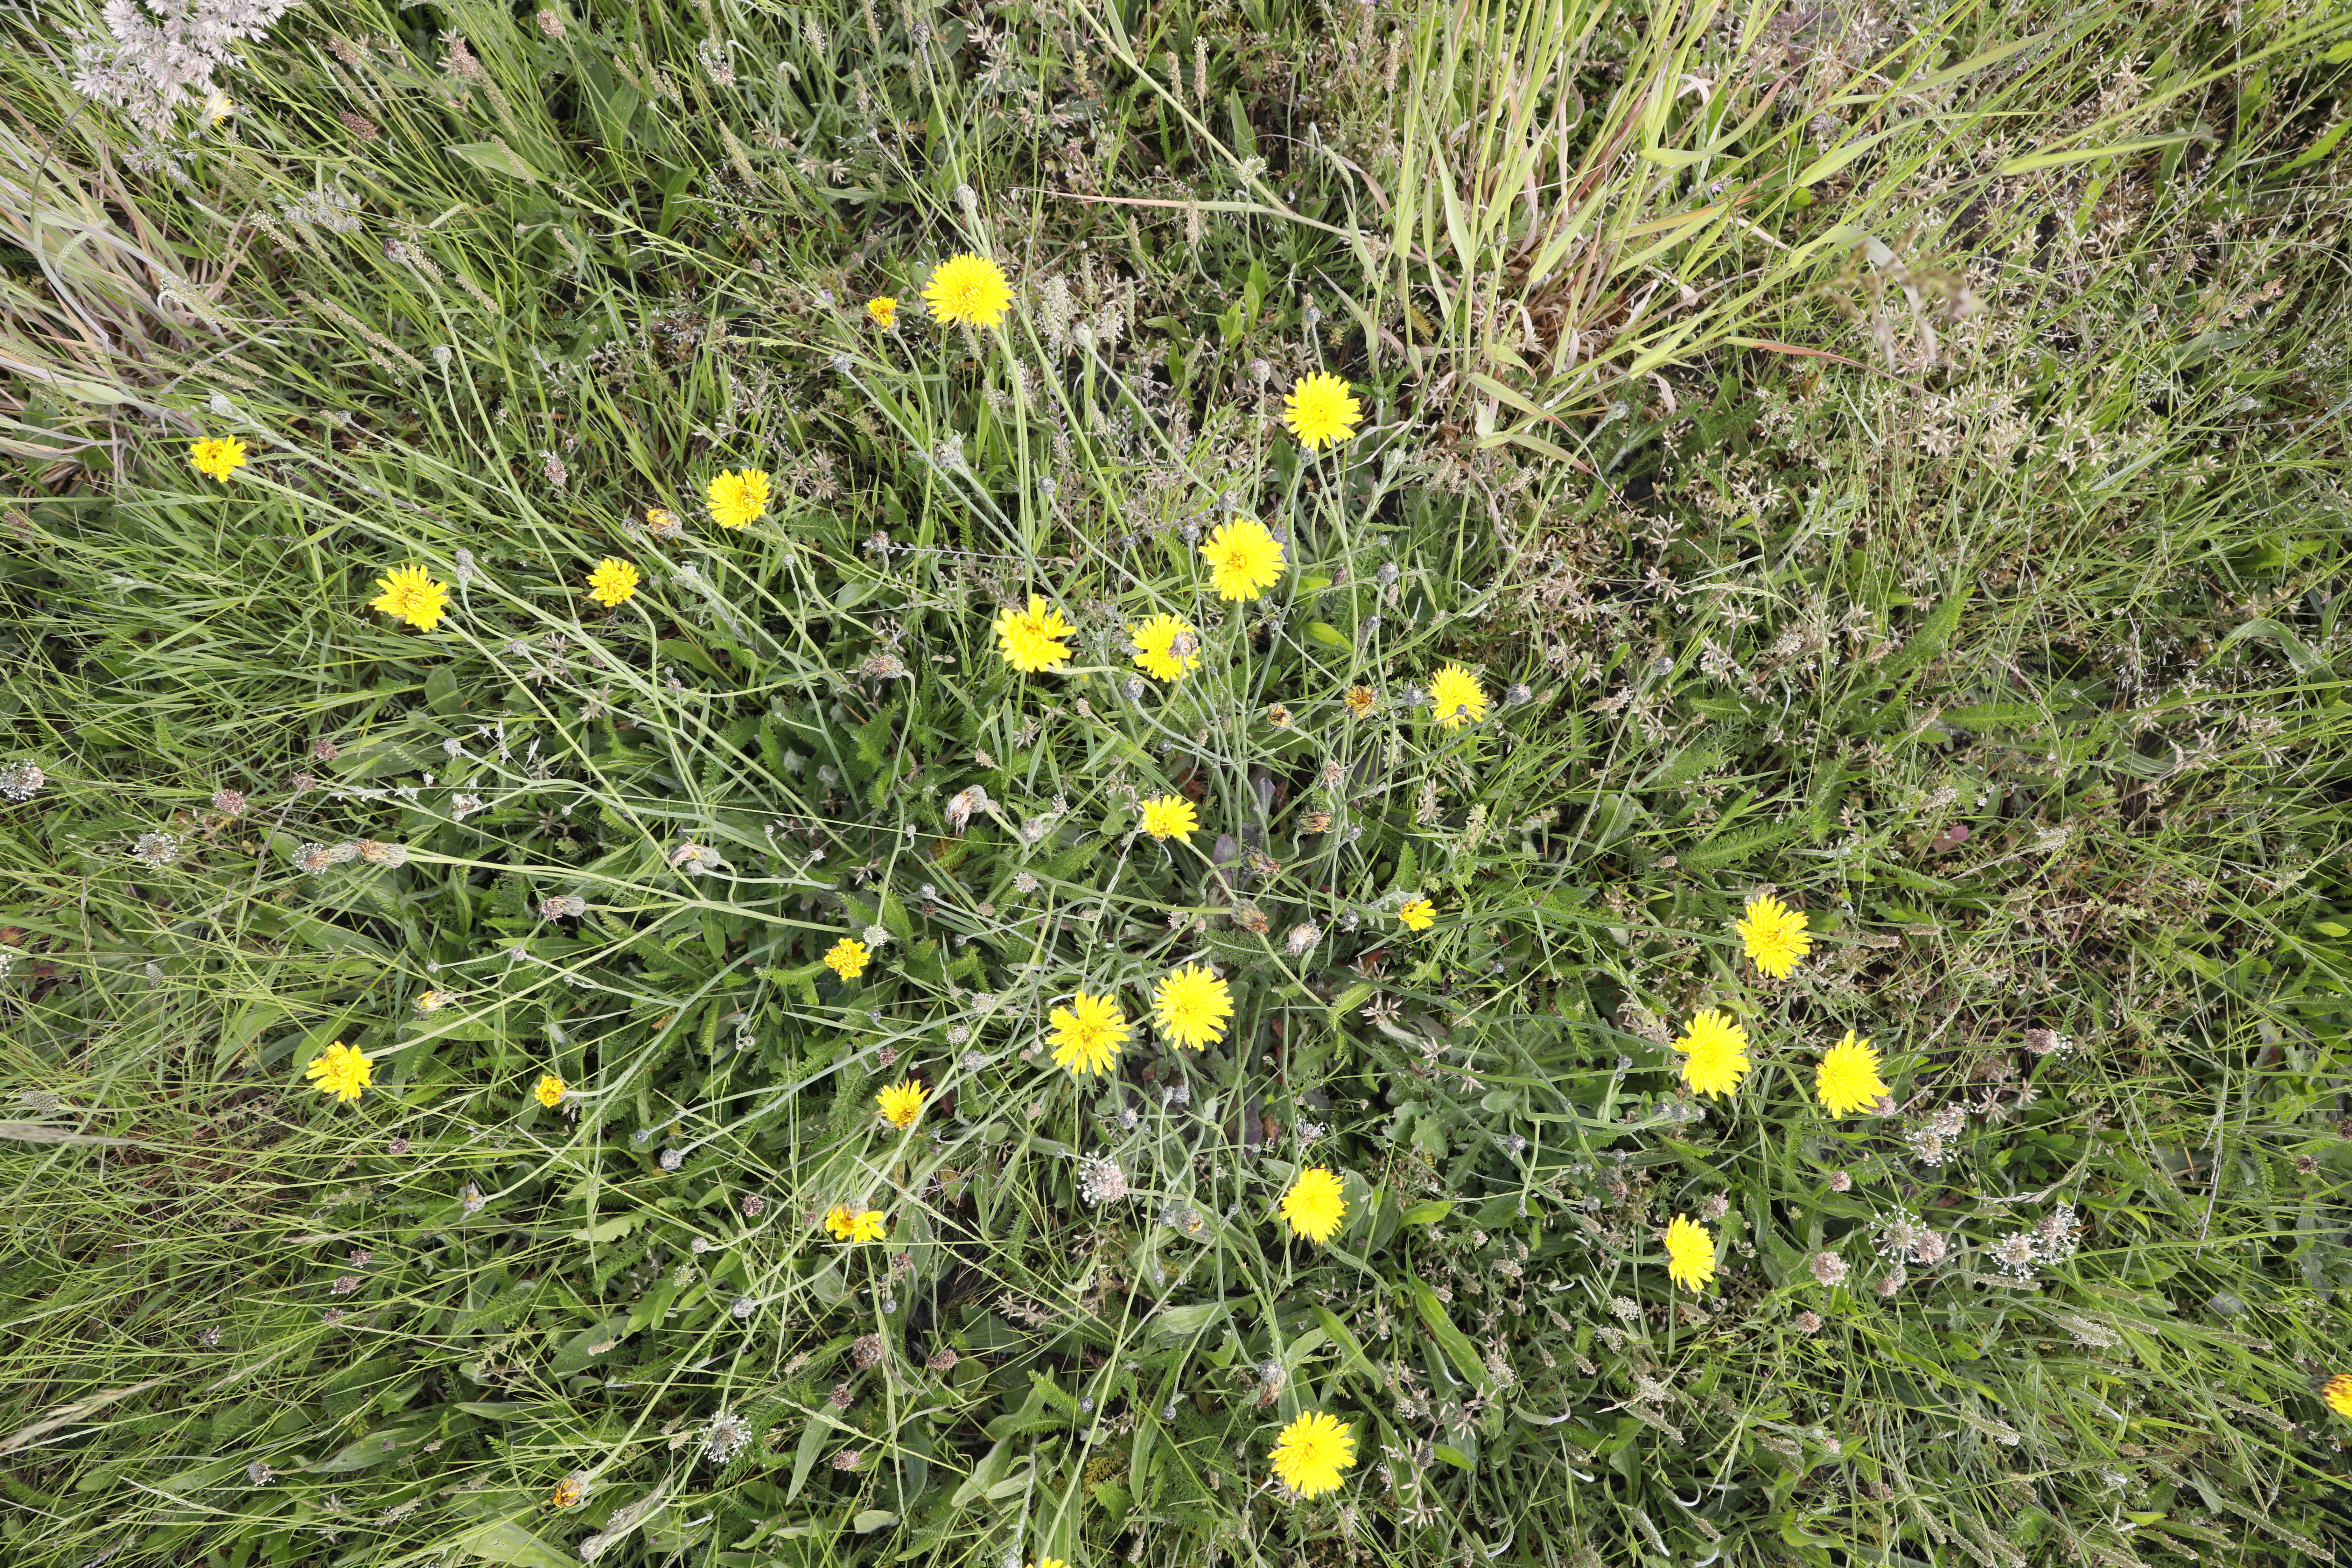
Plant species: Hypochaeris radicata, Plantago lanceolata